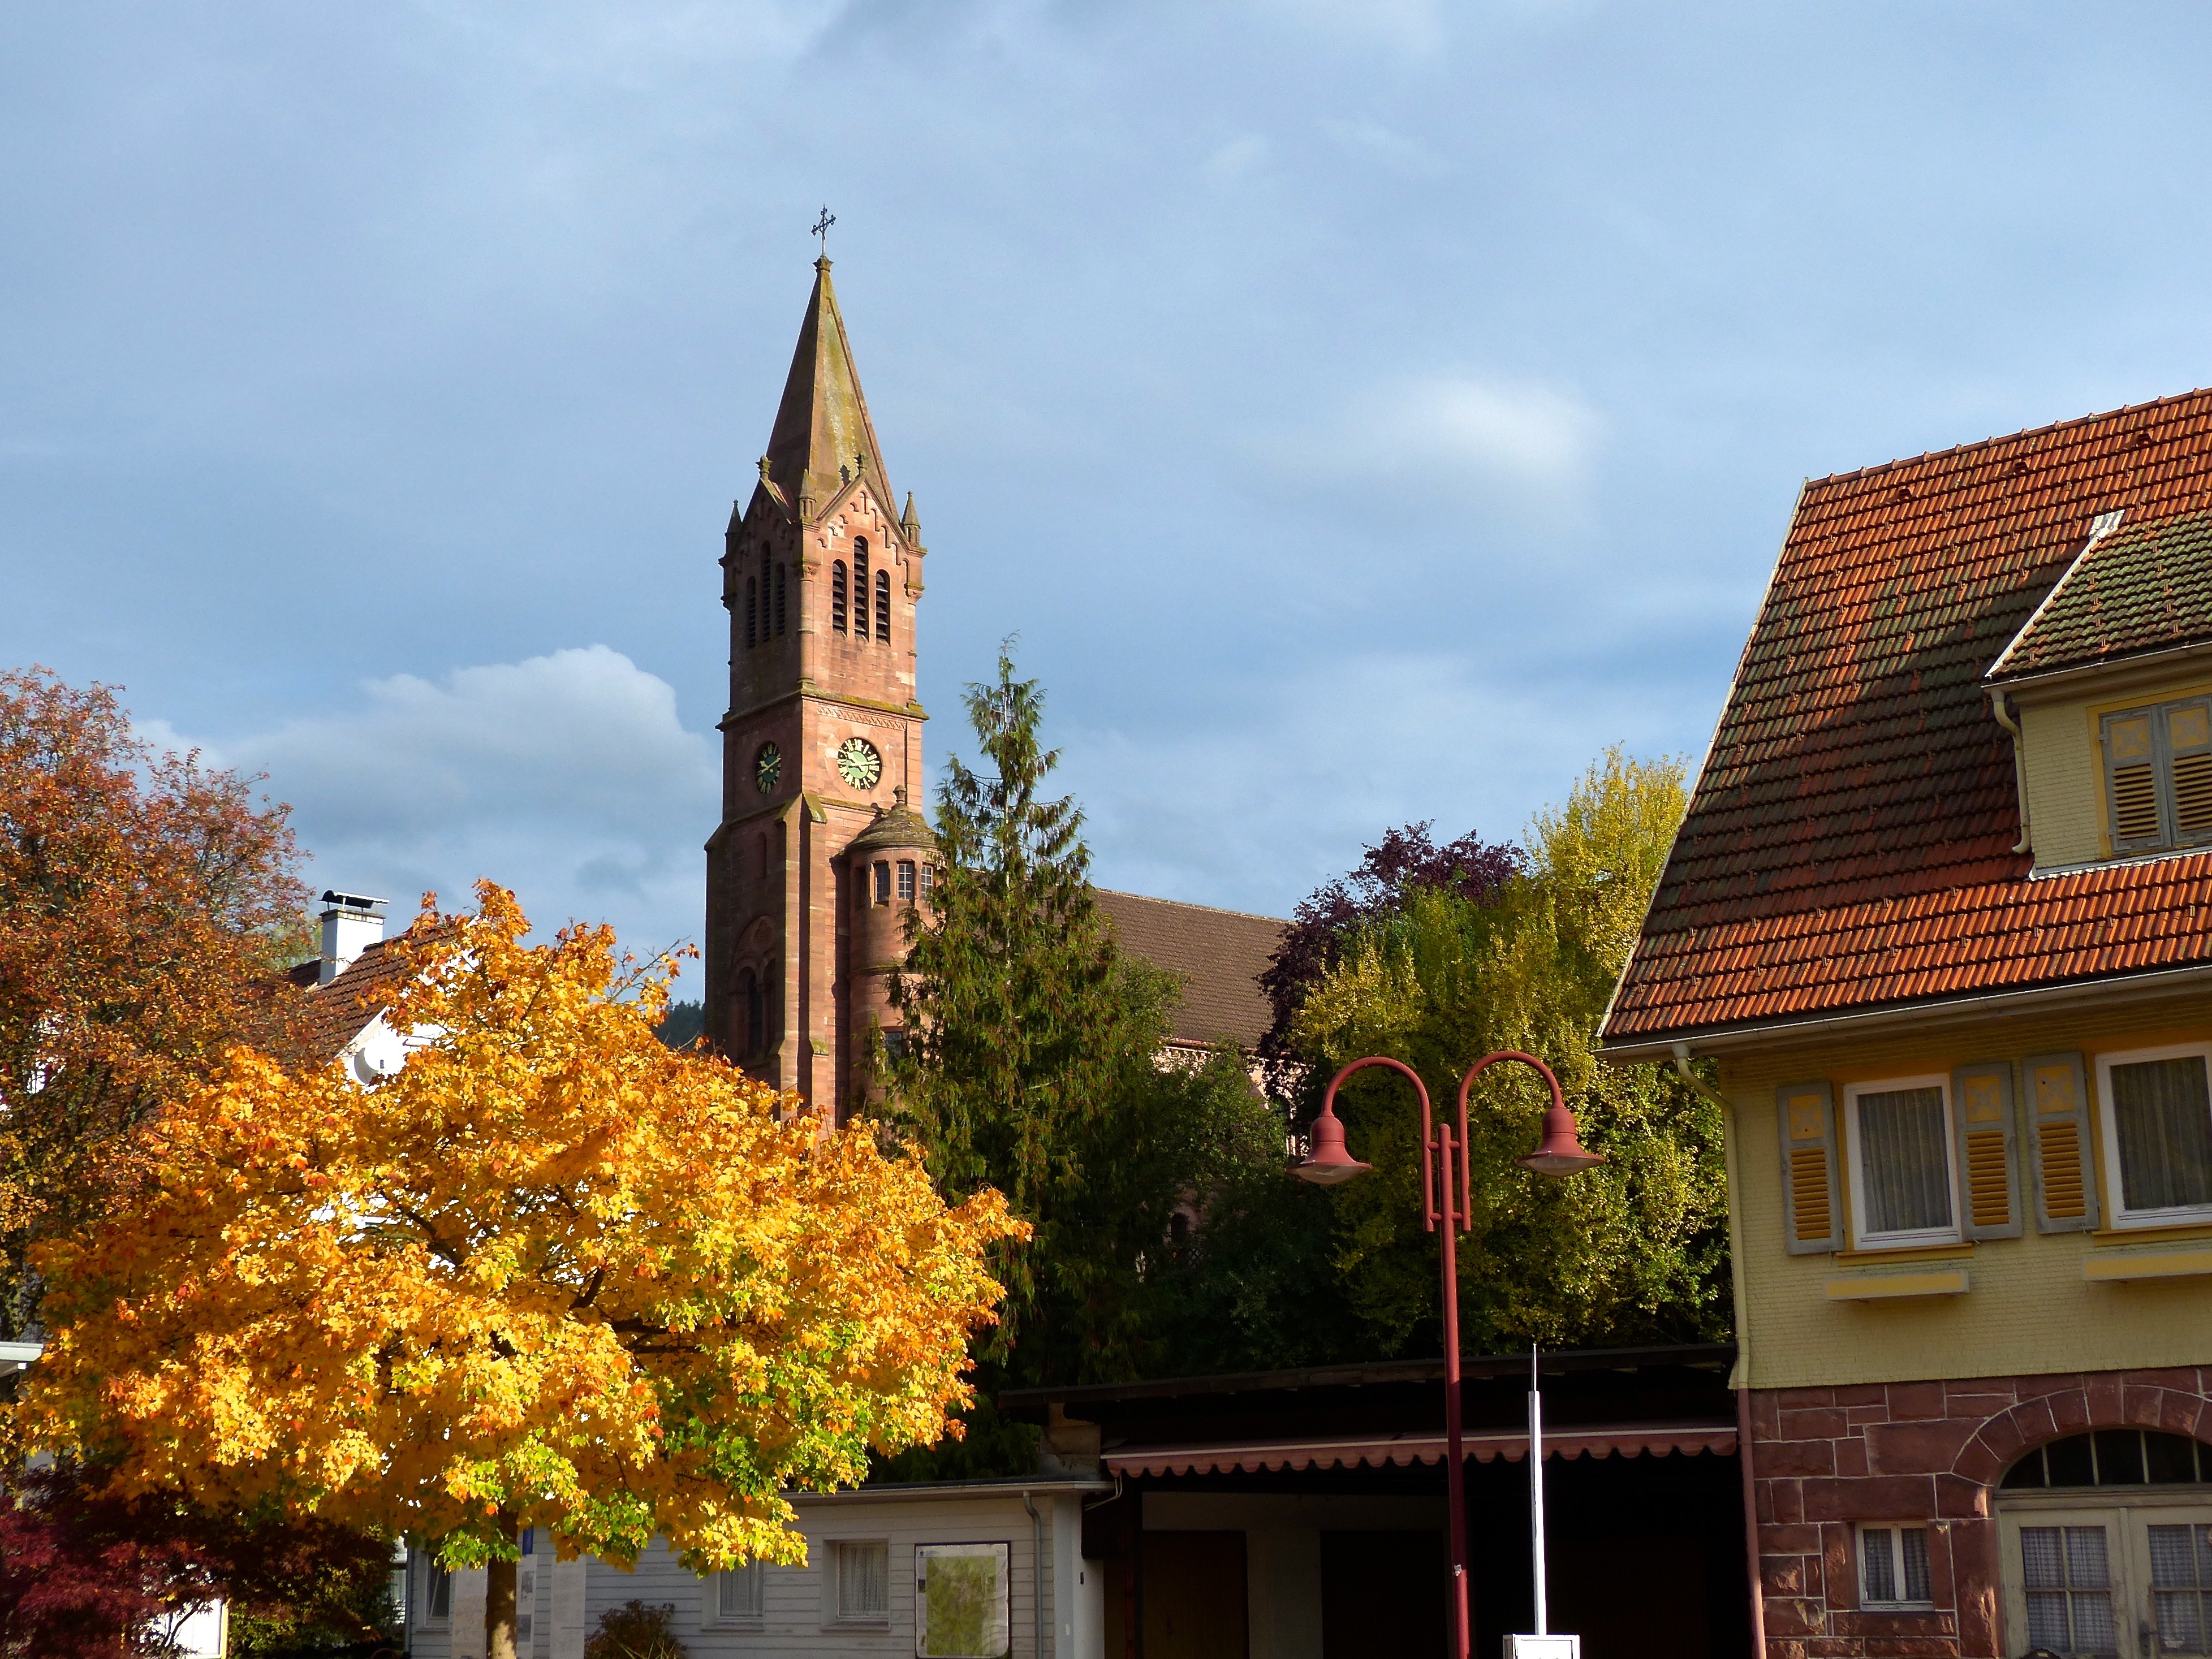
landscape, tree, forest, hiking, house, cloudy, fall, town, building, city, downtown, travel, village, foliage, europe, autumn, facade, church, black, place of worship, trees, leaves, steeple, germany, day, schwarzwald, estate, pwfall, baiersbronn, mitteltal, neighbourhood